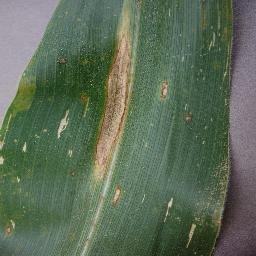
Label: Corn___Northern_Leaf_Blight